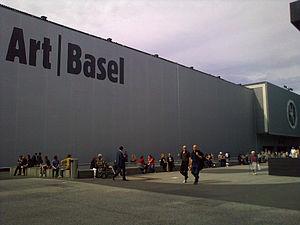
Bâle est une ville de Suisse. C'est la troisième ville la plus peuplée de Suisse après Zurich et Genève, et le chef-lieu du canton de Bâle-Ville. La commune de Bâle compte 177 654 habitants en 2019. Elle se situe dans le nord-ouest de la Suisse, où le Rhin se dirige vers le nord. Sur le plan politique, le gouvernement du canton est également l'organe exécutif de la ville de Bâle. Cette particularité existe depuis 1876.